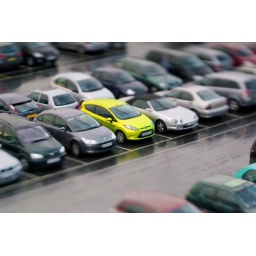
Tilt shift parking, de-saturated reds &amp;amp; blues, over saturated yellow &amp;amp; green